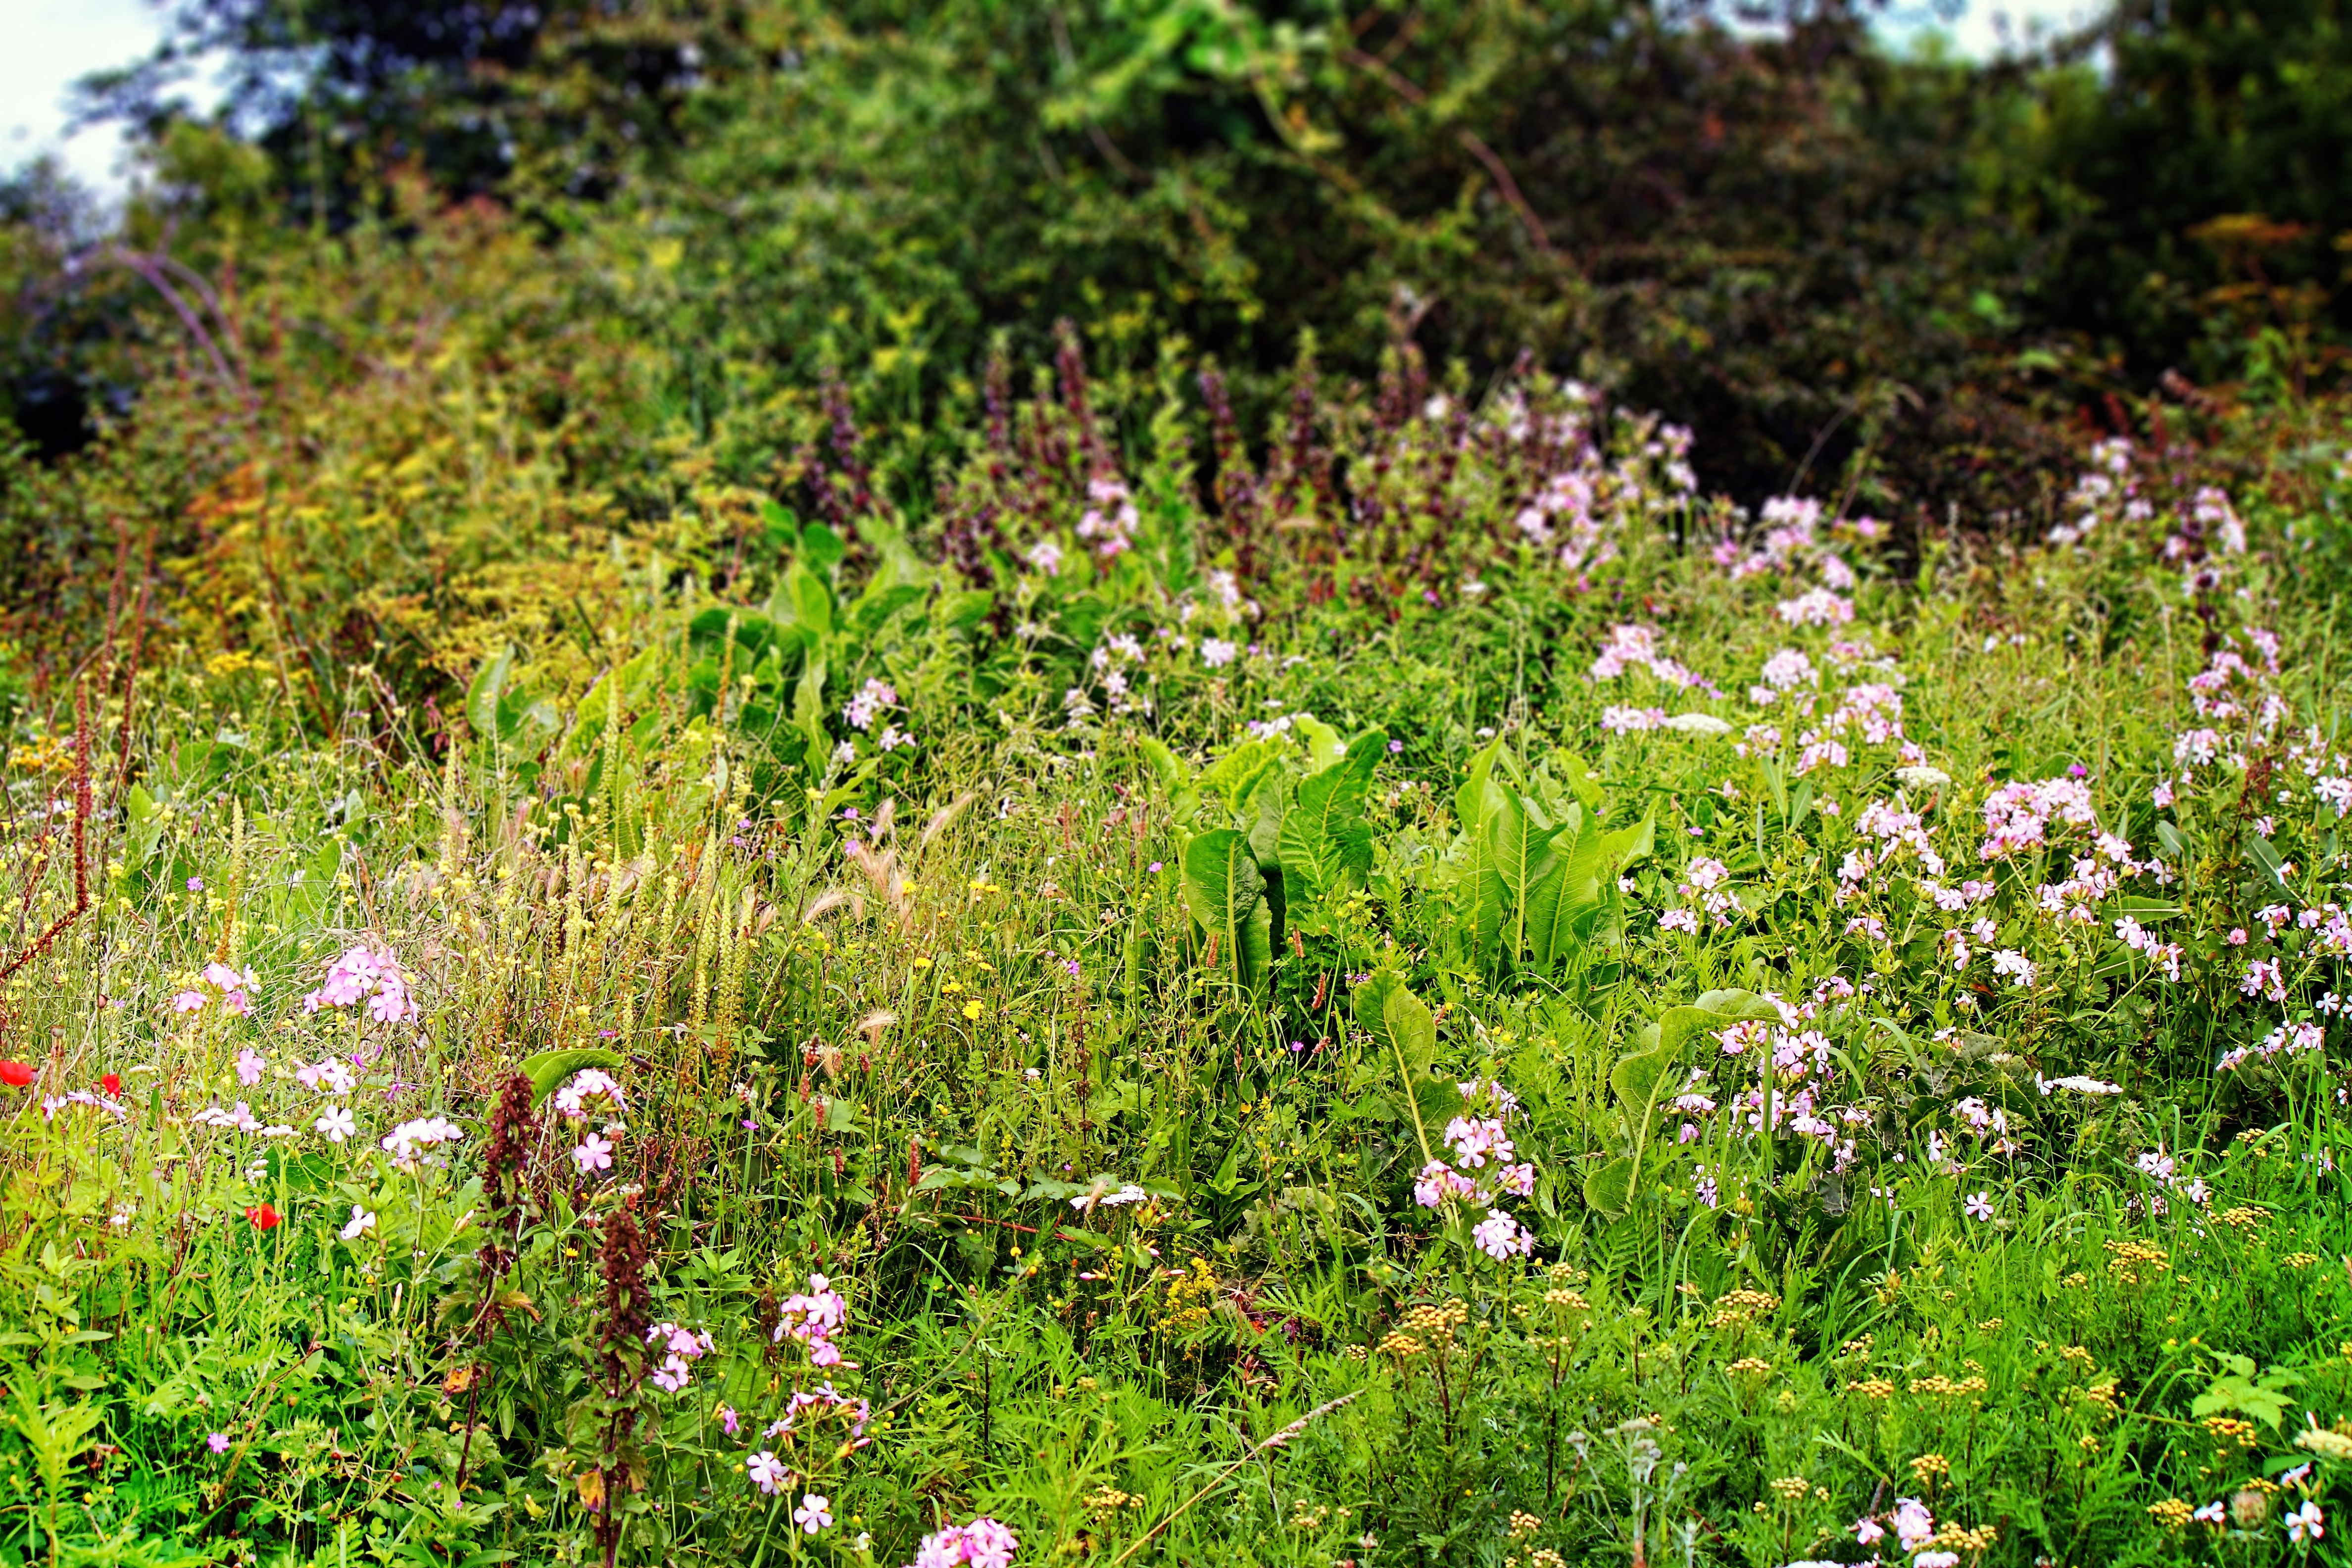
landscape, nature, forest, grass, outdoor, blossom, plant, sun, field, lawn, meadow, prairie, sunlight, flower, summer, green, herb, natural, botany, garden, flora, wildflower, flowers, grassland, vegetation, shrub, bright, wildflowers, woodland, habitat, ecosystem, lupin, flowering plant, natural environment, land plant